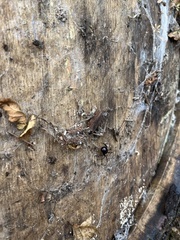
Species: Lactrodectus_hesperus